Roy Wang

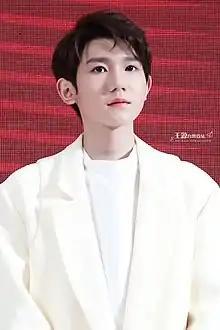
Roy at annual Brand Activity on 30/12/2020

Roy Wang, also known as Wang Yuan is a Chinese singer-songwriter, television host, actor, and member of boy band TFBoys. He was named by "Time" as one of the 30 Most Influential Teens of 2017. Wang has been a UNICEF ambassador since 2018. He set up his own charity foundation, the Yuan Foundation, that focuses on helping the elderly and children.